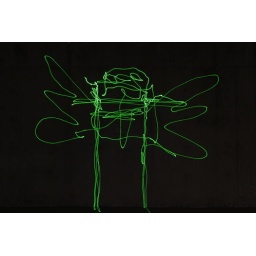
green laser against a concrete wall